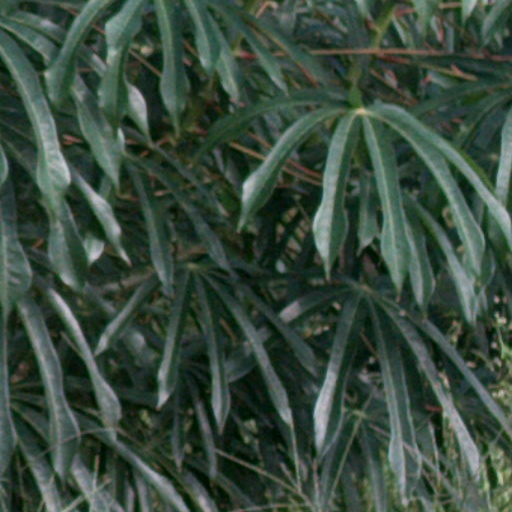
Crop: cassava